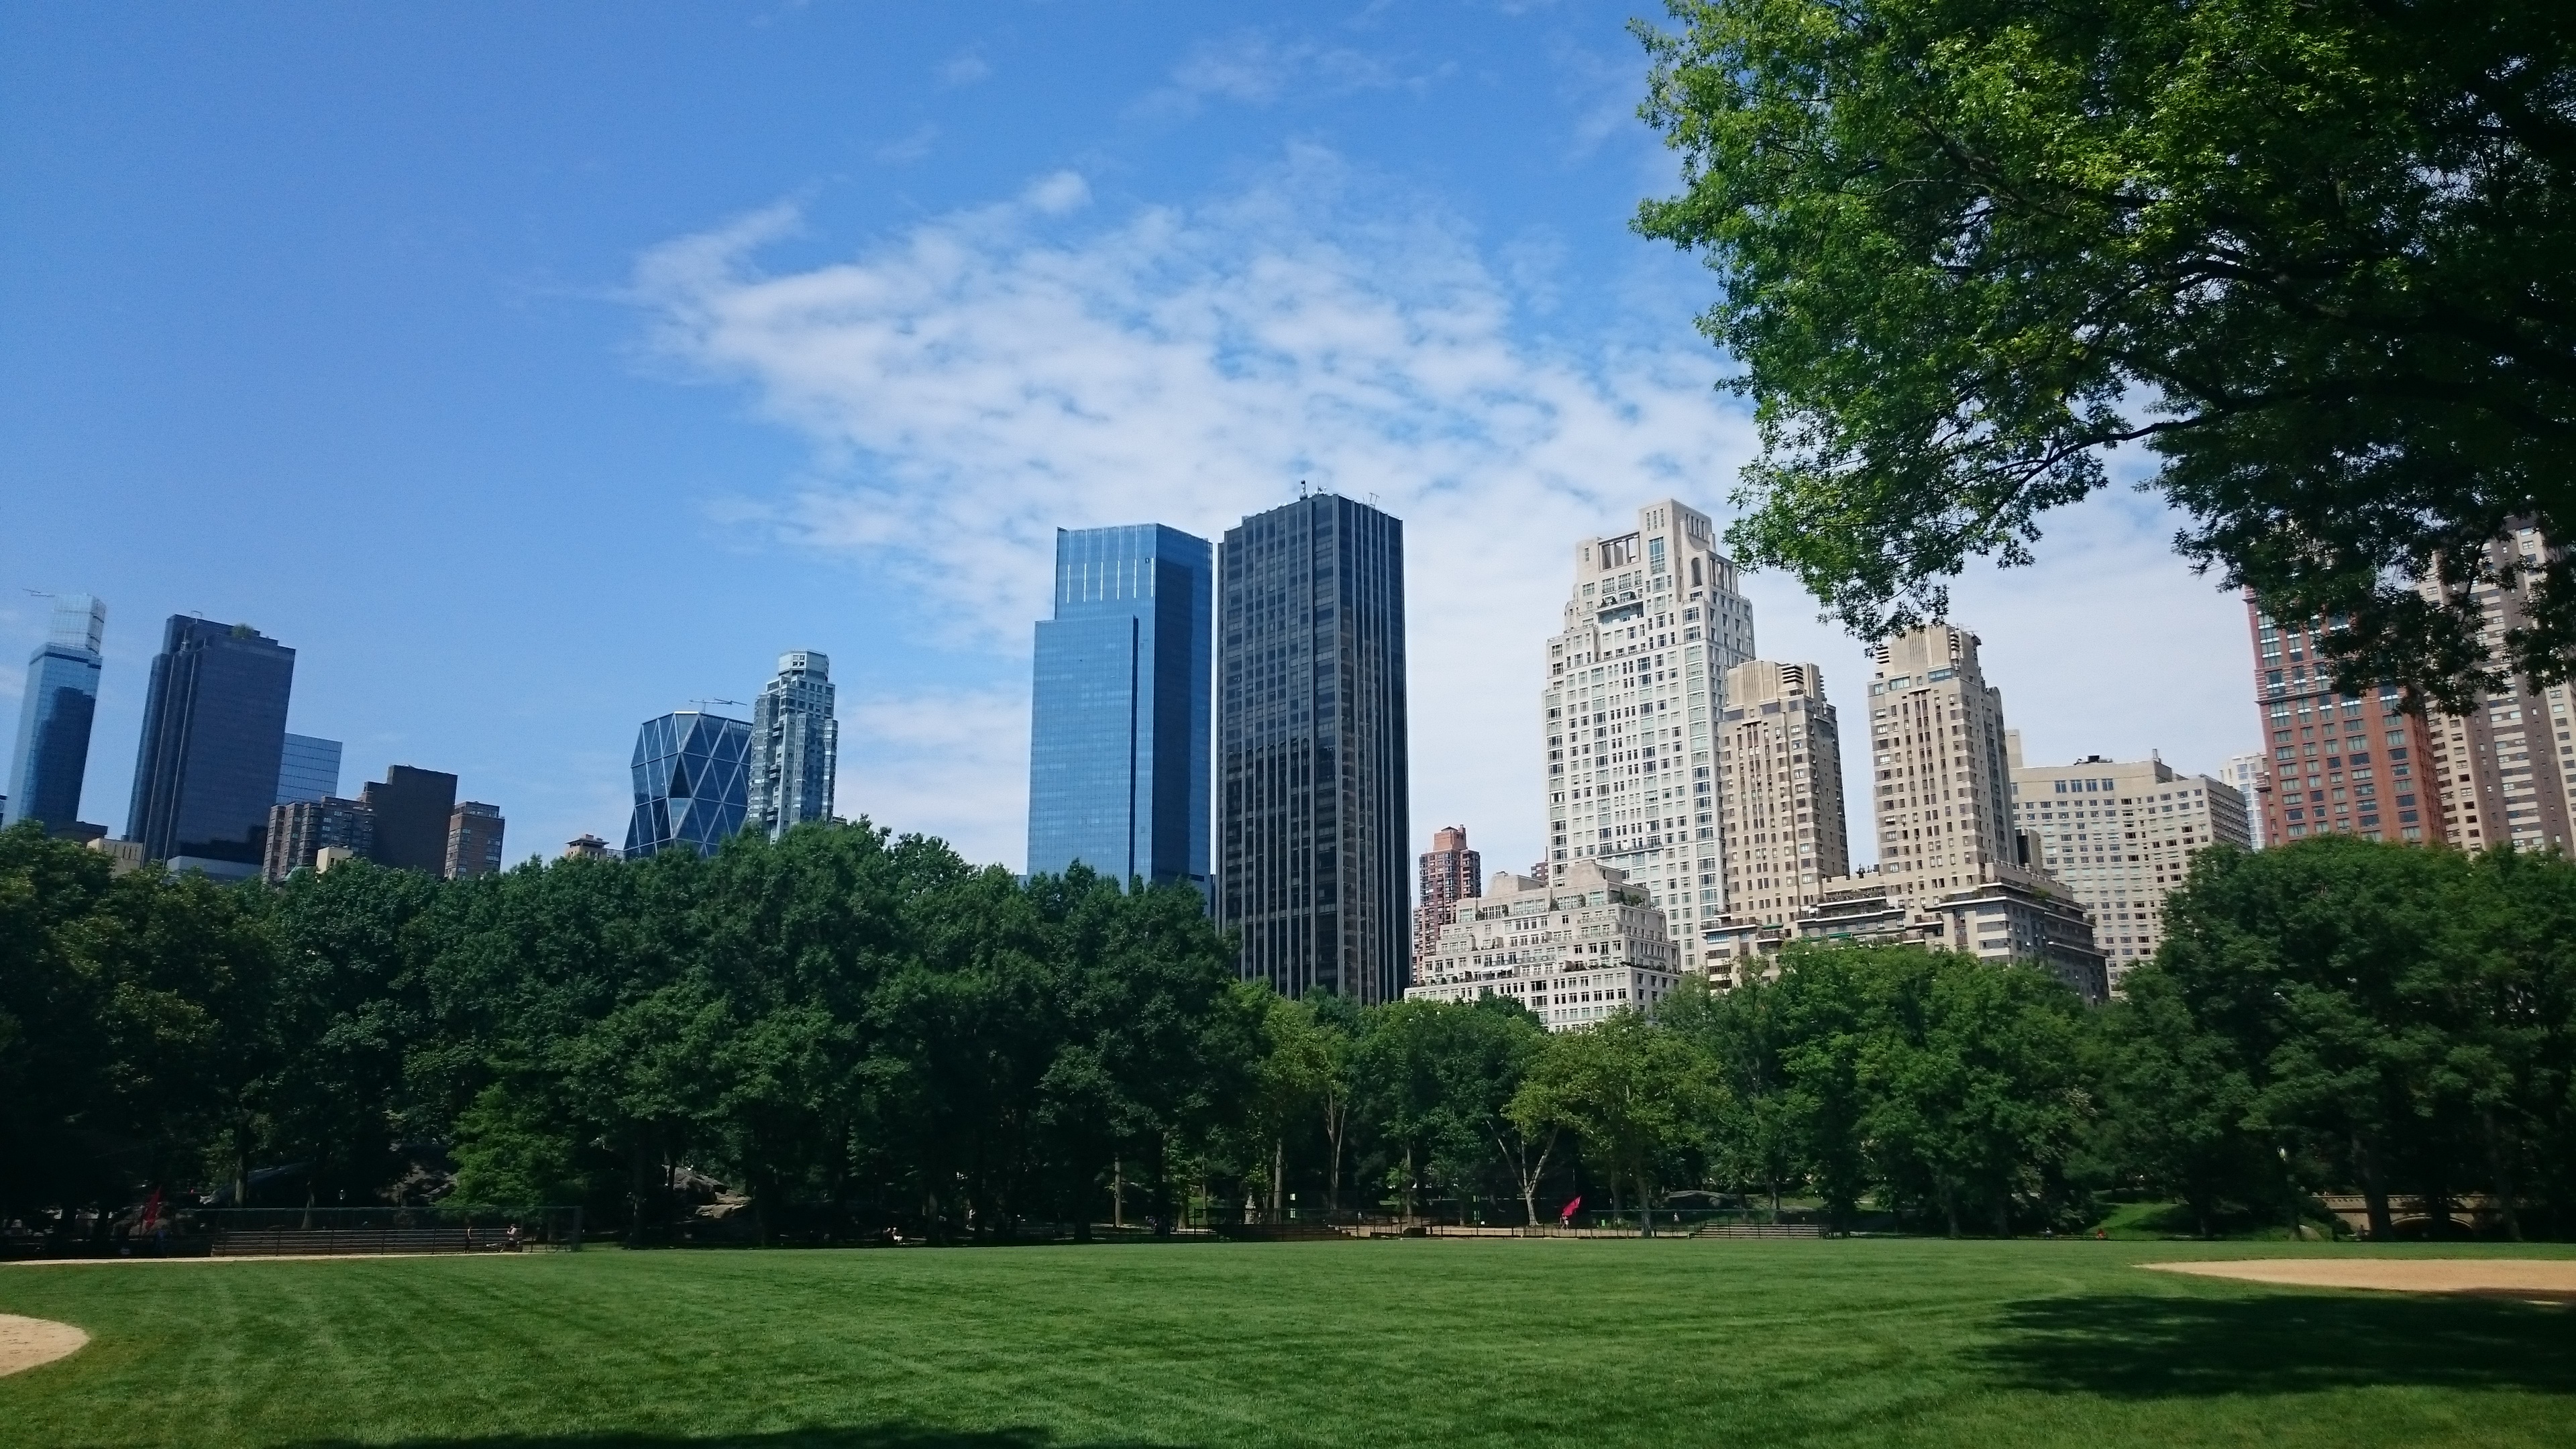
skyline, city, skyscraper, cityscape, downtown, park, landmark, tower block, estate, neighbourhood, urban area, residential area, in new york city, human settlement, metropolitan area